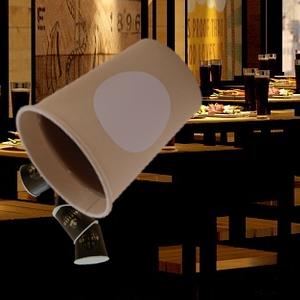
Label: cups